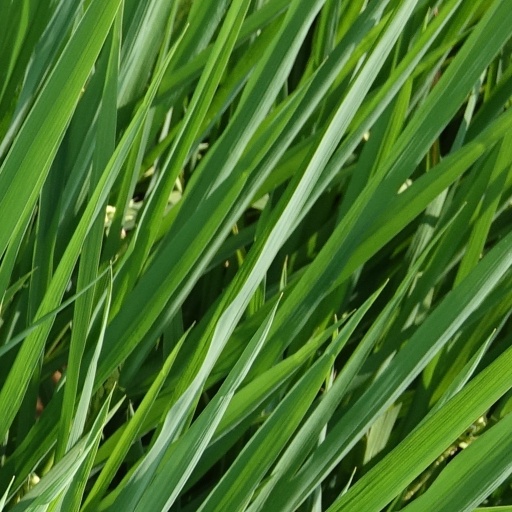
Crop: rice